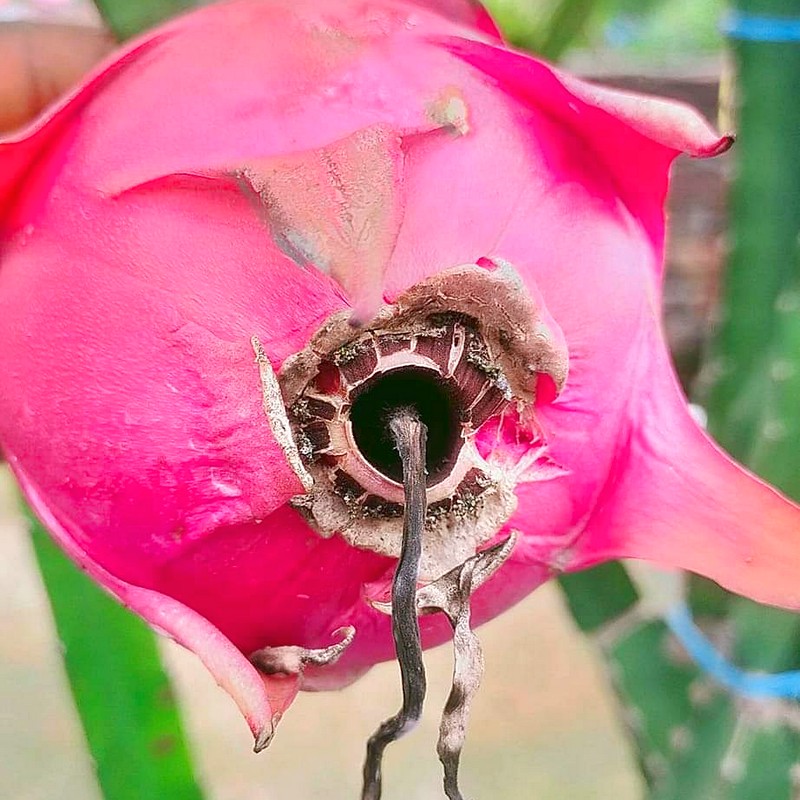
Label: Mature Dragon Fruit